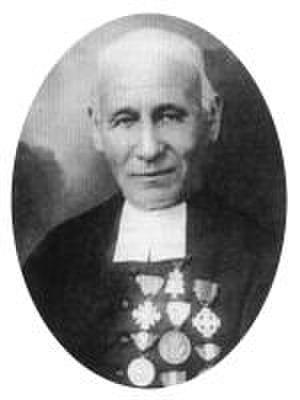
Pierre-Louis Vescoz est un prêtre, journaliste, géographe et naturaliste valdôtain. Il publie de nombreux articles et ouvrages sur la géographie, la botanique, la météorologie, l'agriculture et même l'archéologie.